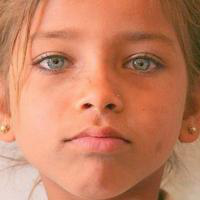
Age group: age 01-10